SGB Premiership 2018

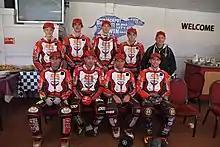
Swindon Robins in March, ready to defend their league title

At the Speedway AGM in November 2017, a number of changes were made to the rules and regulations for 2018. The biggest change was the introduction of fixed race nights: from now on, all Premiership meetings would be held on either a Monday or Wednesday, with Swindon Robins receiving special dispensation to continue to host home meetings on a Thursday. It was hoped that this would result in more of the world's top riders returning to UK racing. However, Premiership teams were only allowed to sign one rider per team with a Premiership average of over 8 points per match, and this rule prevented some of the world's best riders returning to Premiership teams in 2018. The change to race nights also eliminated the possibility of doubling up riders (riding in both of the top two divisions in British Speedway) by being scheduled to ride for two clubs on the same night.